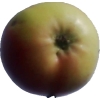
Label: Apple 11